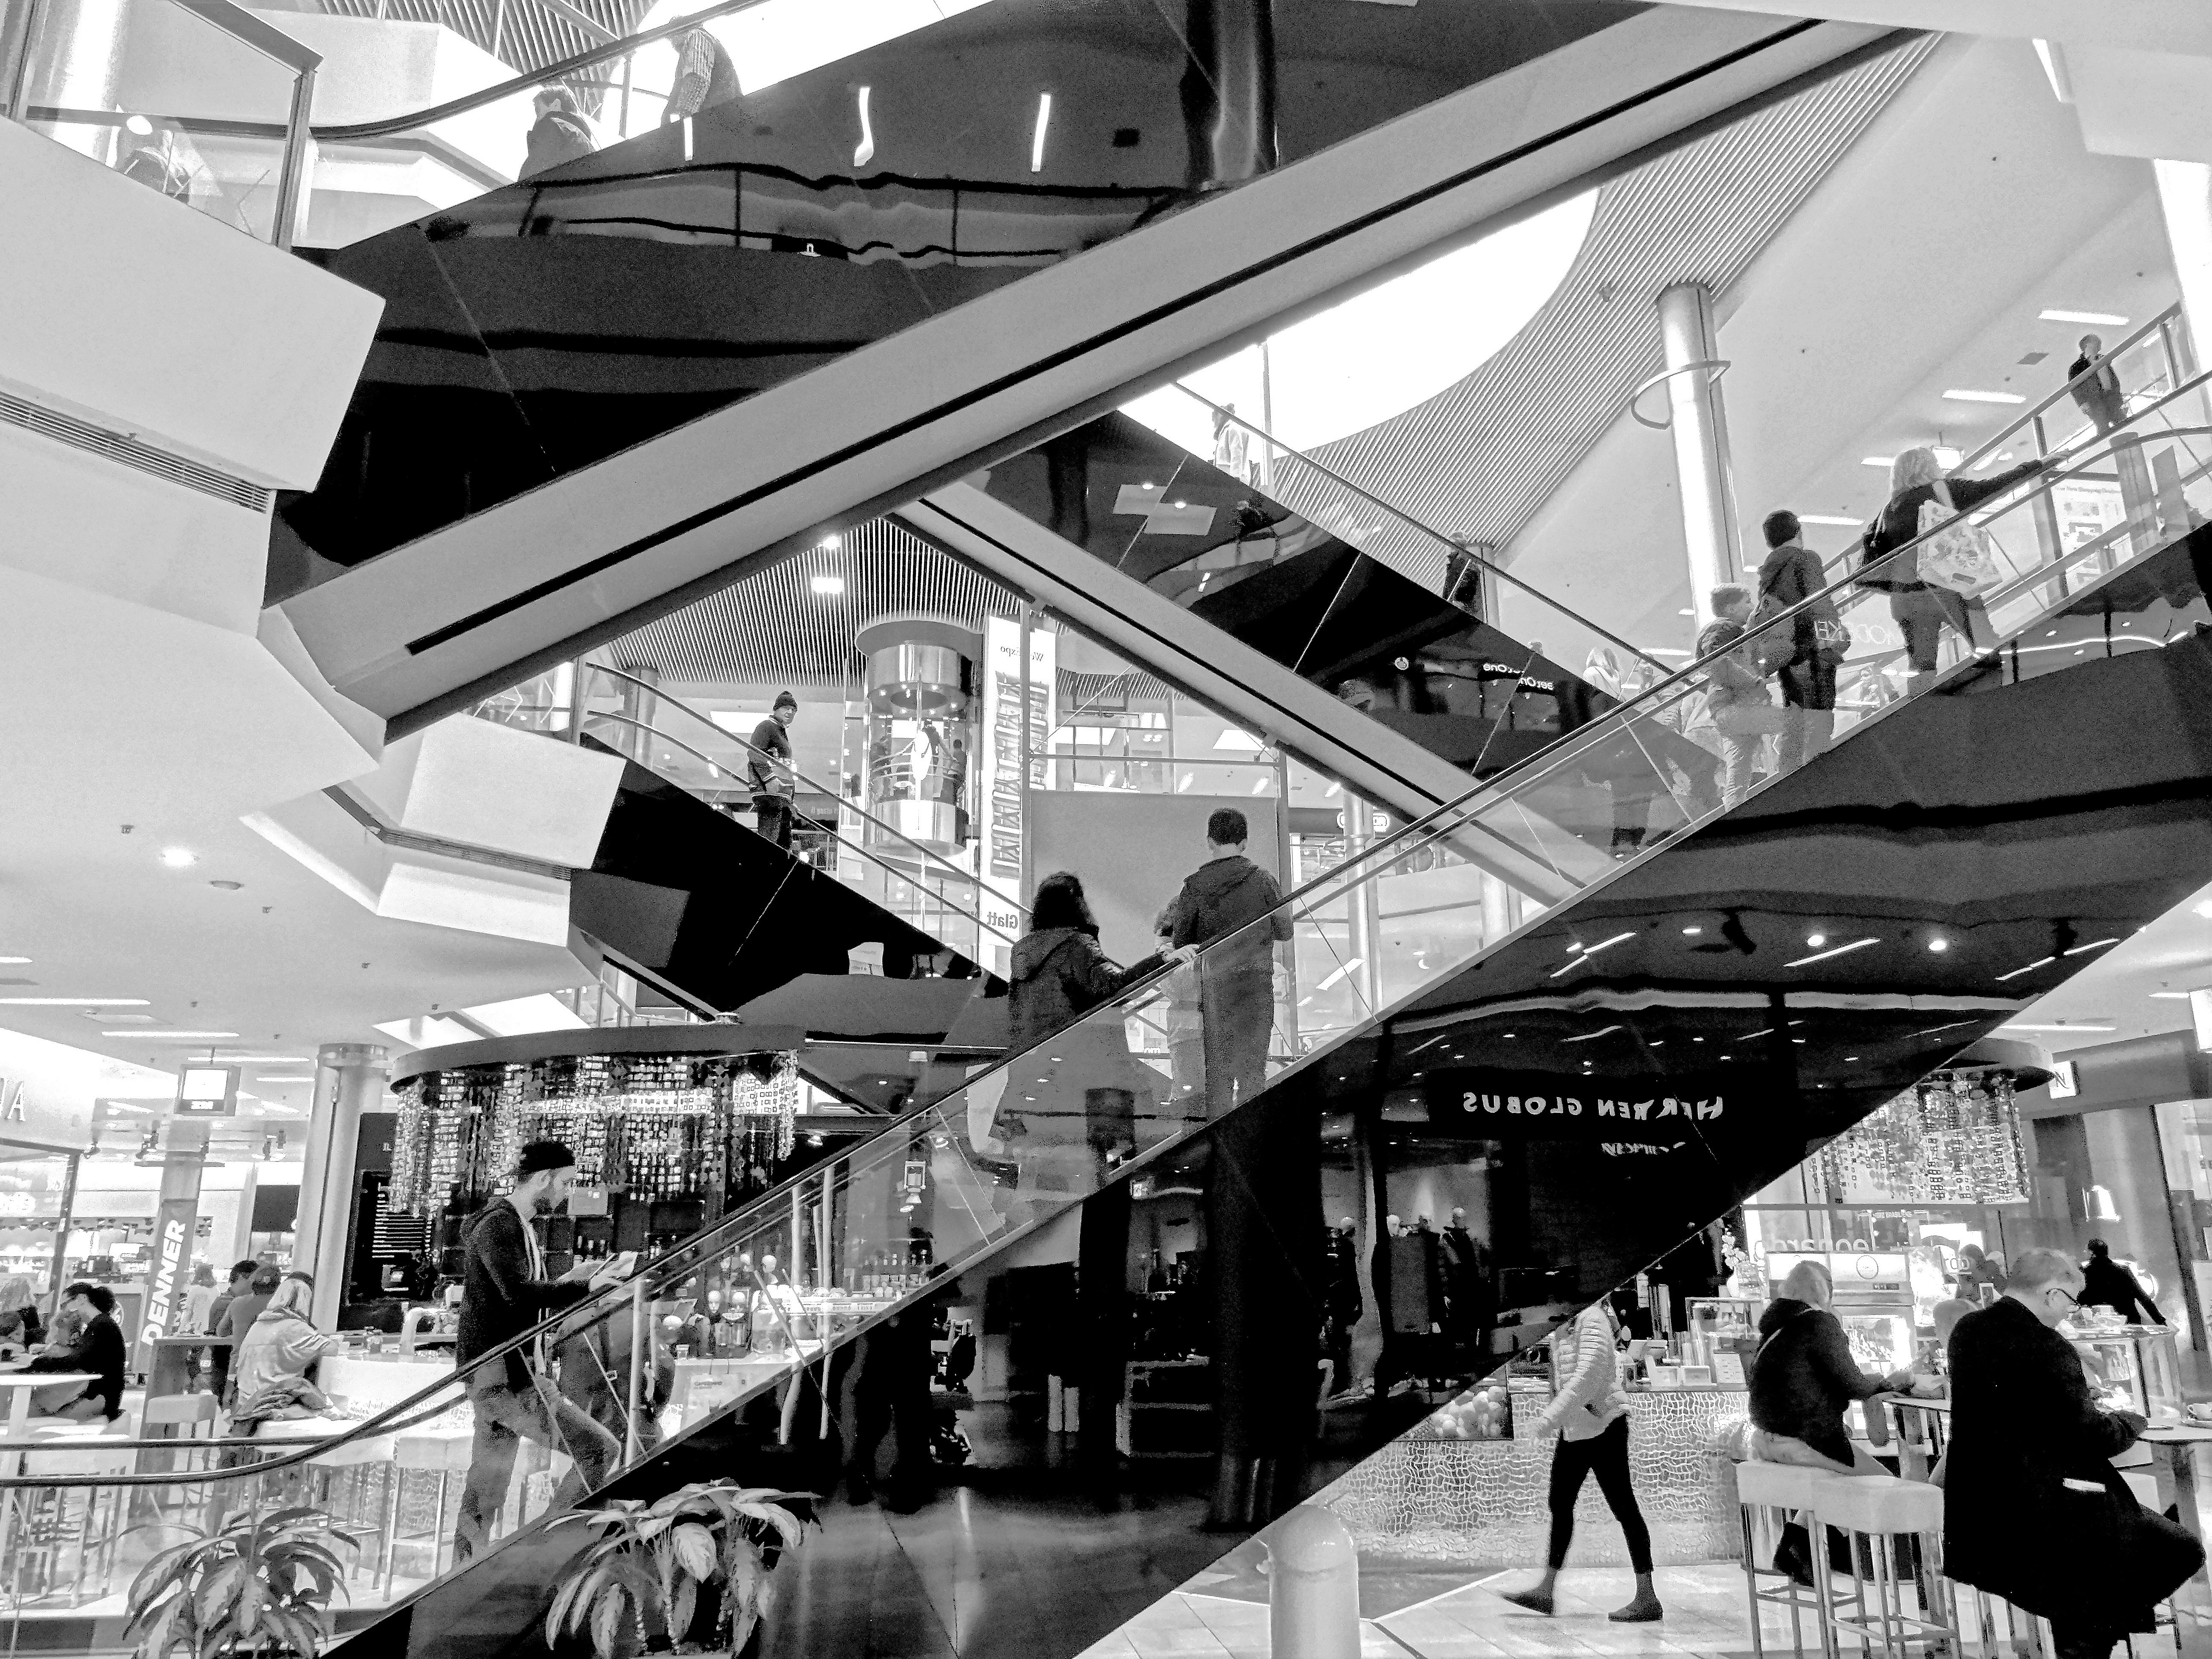
black and white, architecture, white, building, crowd, escalator, shopping, monochrome, public transport, stairs, infrastructure, shopping centre, metropolis, floors, monochrome photography